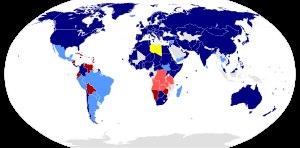
Le Conseil national de transition, un organisme apparu lors de la guerre civile libyenne de 2011, se veut le remplaçant du régime de Mouammar Khadafi en attendant l'écriture d'une constitution et des élections. Pour pouvoir être considéré comme représentatif du peuple libyen et donc le représenter sur la scène internationale, une de ses principales préoccupations a été d'obtenir la reconnaissance diplomatique du plus grand nombre possible d'États.
Le Conseil national de transition ou CNT est une autorité politique de transition créée à l'occasion de la révolte libyenne de 2011, le 27 février 2011, pour coordonner les différentes villes de Libye tombées aux mains des insurgés et conduire le combat contre le régime de la Jamahiriya arabe libyenne dirigé par Mouammar Kadhafi. Après la chute de ce régime, il conduit la transition devant mener à l'élection d'une assemblée et la rédaction d'une constitution. Son rôle s'achève le 8 août 2012, quand il transmet le pouvoir au Congrès général national libyen issu des urnes.